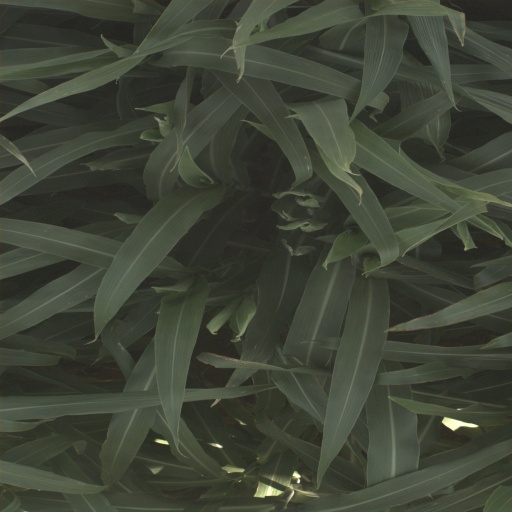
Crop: sorghum